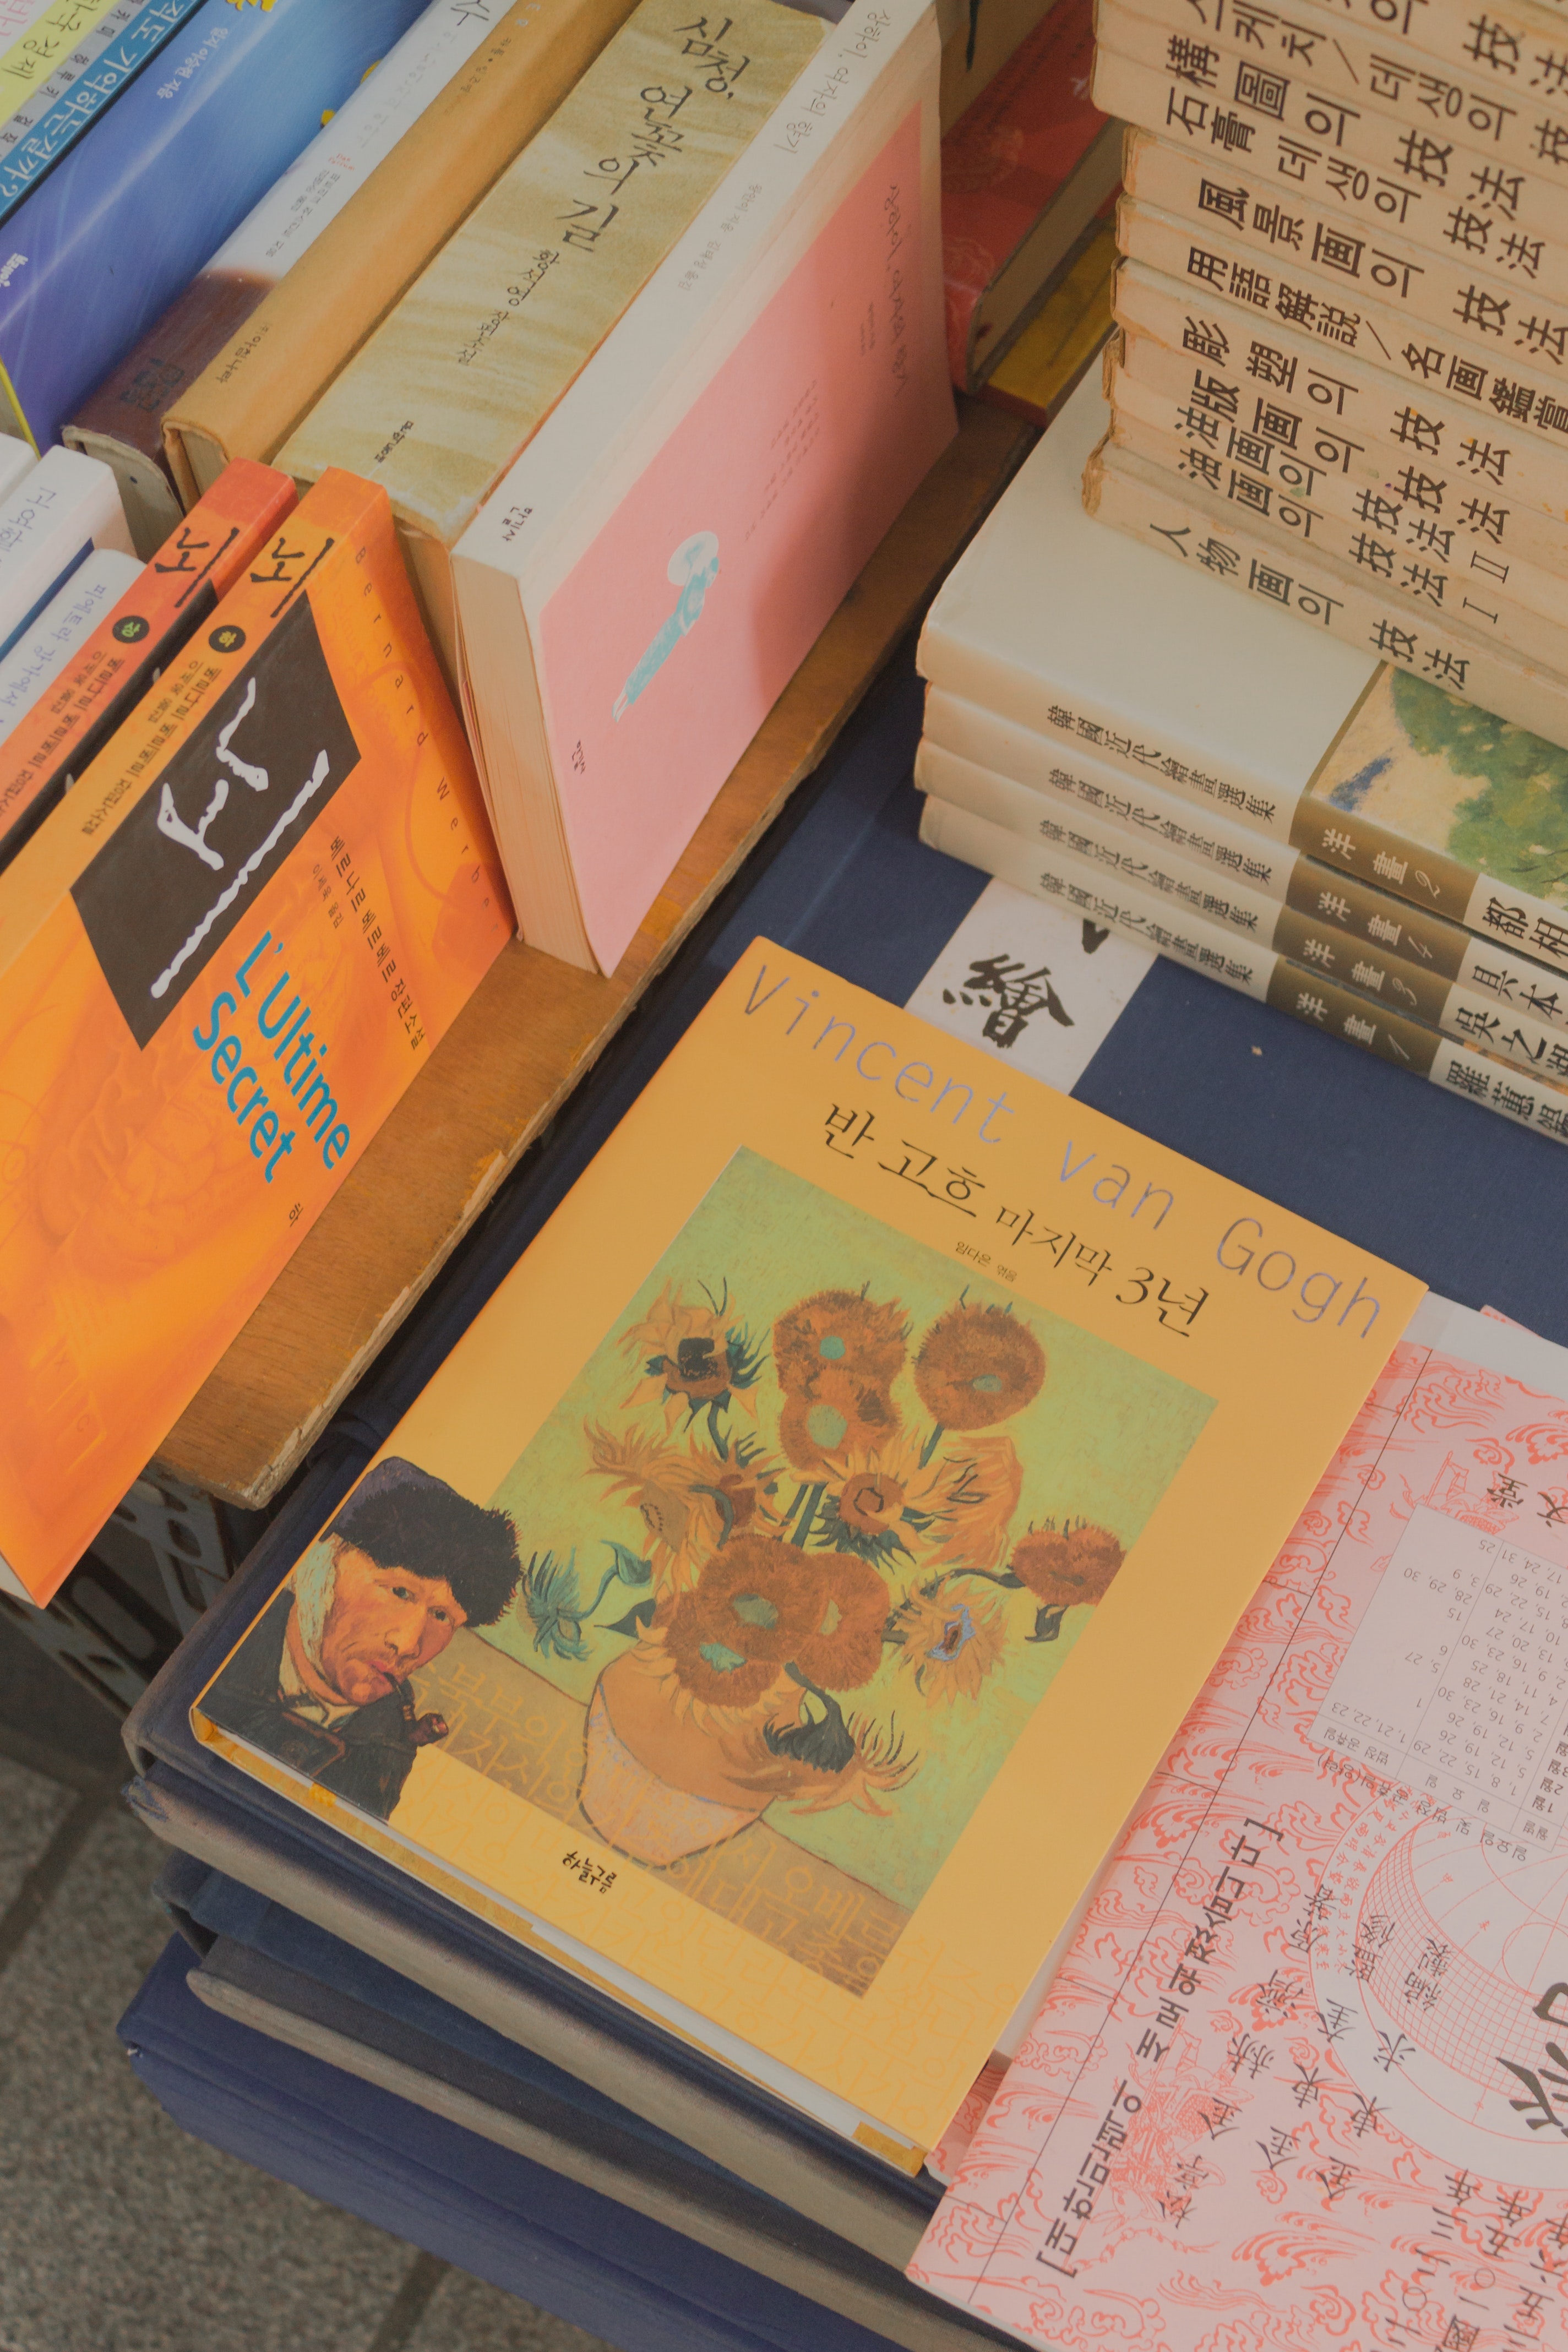
art, publication, font, Material property, table, plant, shipping box, carton, stationery, desk, paper, box, packaging and labeling, visual arts, science, paper product, book, cardboard, office supplies, flower, Packing materials